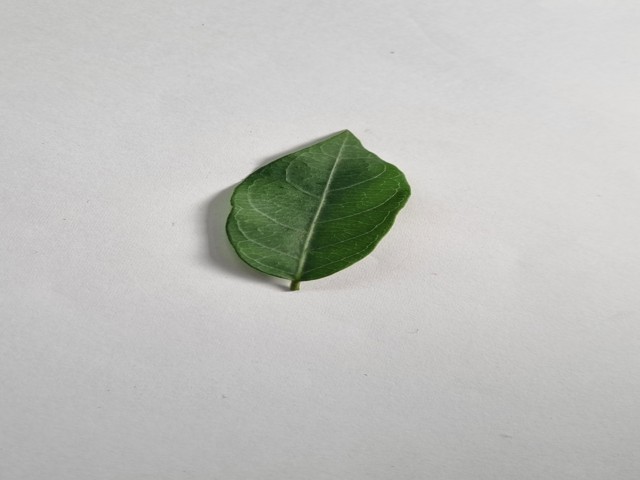
Plant: anantamul